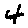
Label: 4